Helmold

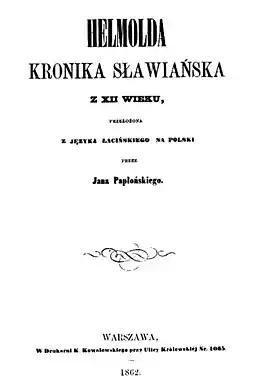
"Chronica Slavorum" translated into Polish by Jan Papłoński in 1862.

Helmold of Bosau (c. 1120 – after 1177) was a Saxon historian of the 12th century and a priest at Bosau near Plön. He was a friend of the two bishops of Oldenburg in Holstein, Vicelinus (died 1154) and Gerold (died 1163), who did much to Christianize the Polabian Slavs.